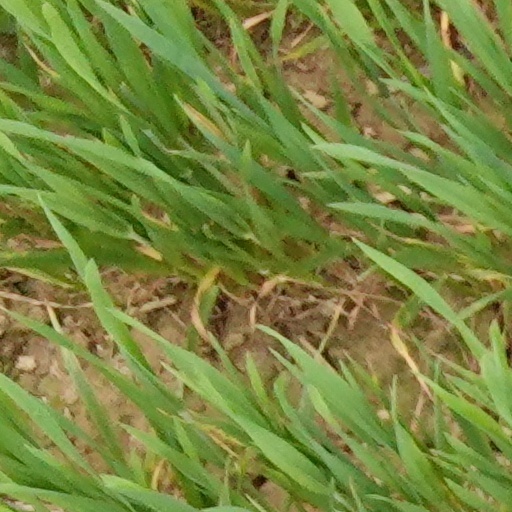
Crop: wheat